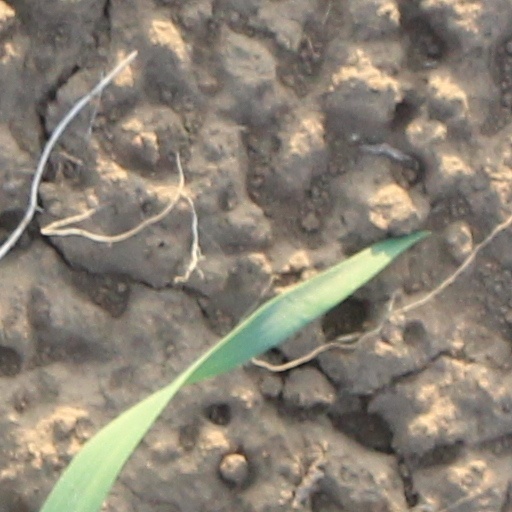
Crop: wheat